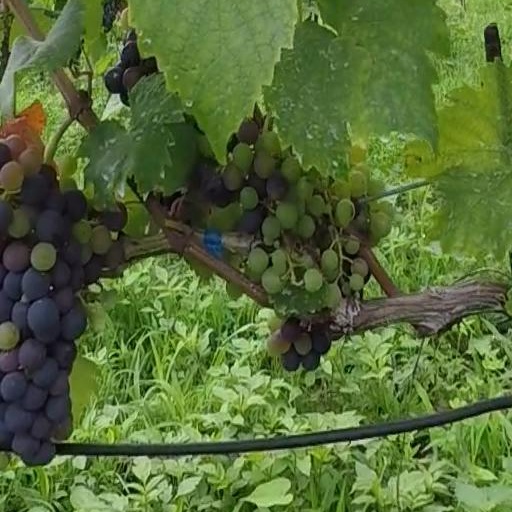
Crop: grape